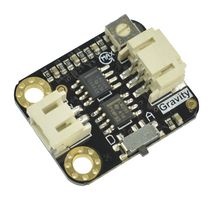
SEN0209 Flexible Piezo Film Vibration Sensor DFRobot
DFROBOT - SEN0209 - Add-On Board, Vibration Sensor, Flexible Piezo Film, Gravity Series, Arduino, Digital Interface Accessory Type: Flexible Piezo Film Vibration Sensor For Use With: DFRduino UNO R3 - Arduino Compatible Board Product Range: Gravity Series SVHC: No SVHC (27-Jun-2018)
Brand: DFRobot
Category: Electronics > Components > Accelerometers